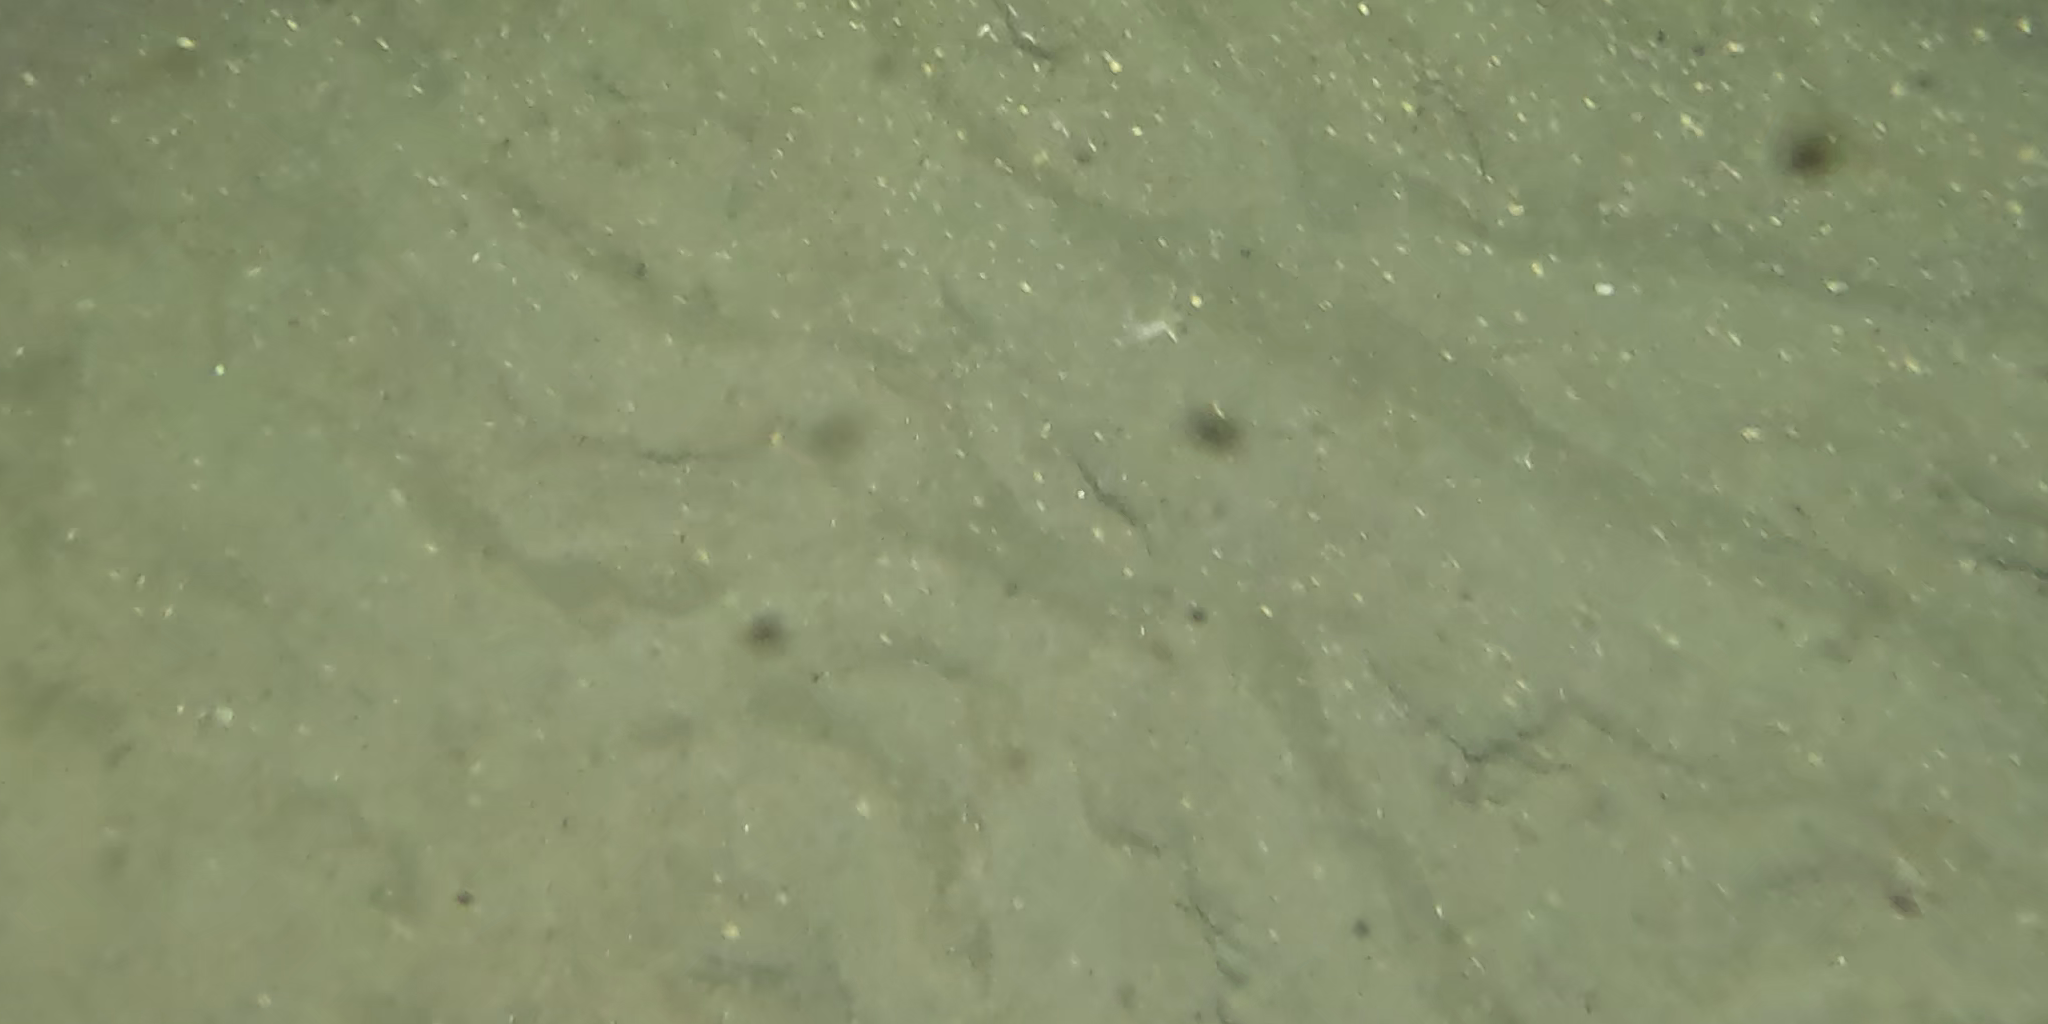
Seabed habitat: sand